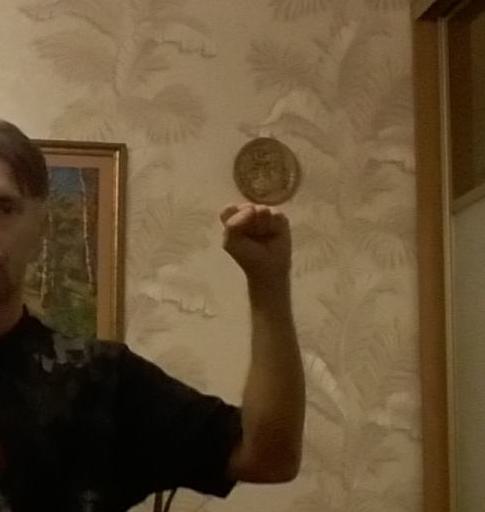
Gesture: fist